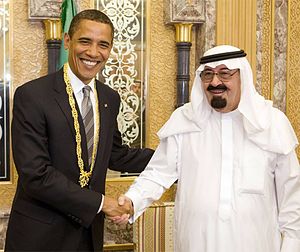
Saudi-Arabien / Politik / Udenrigsrelationer
USA er en af Saudi-Arabiens nære allierede. Her mødes præsident Barack Obama med kong Abdullah i juli 2014.
Saudi-Arabien, officielt Kongeriget Saudi-Arabien, er et land i Mellemøsten og det største land på den Arabiske Halvø.